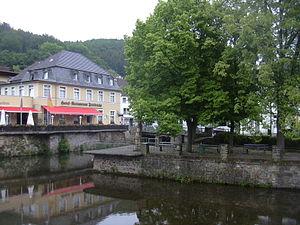
L'Olef est une rivière de Belgique et d'Allemagne, affluent de l'Urft qui coule en Eifel allemande et à proximité du plateau des Hautes Fagnes en Belgique. En Allemagne, elle coule sur le territoire de la commune d'Euskirchen et en Belgique sur la commune de Bullange à proximité de Rocherath où elle fait office de frontière entre les deux pays sur près de 5 kilomètres au niveau de la profonde vallée du haut-cours de la rivière.